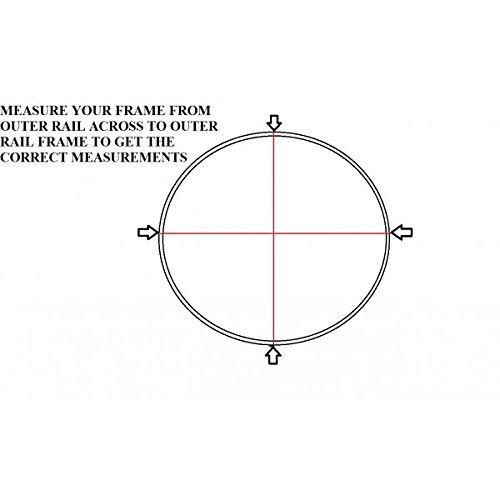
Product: Jumping Surface for 14' Trampolines with 72 V-Rings for 7" Springs (Springs Not Included)
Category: Sports & Outdoors | Sports & Fitness | Leisure Sports & Game Room | Trampolines & Accessories | Parts & Accessories | Mats
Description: Compatible with Bounce Pro, Sports Power, JumpKing Brand Trampolines.
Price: $72.88
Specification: Product Dimensions:         11 x 20 x 25 inches ; 11 pounds    |Shipping Weight: 11.8 pounds (View shipping rates and policies)|ASIN: B0018BC9R2|Item model number: BED1472-7|    #87    in Trampoline Mats